Moses in Islam

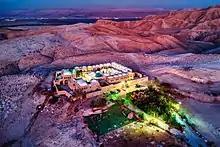
Nabi Musa Compound in twilight time

Aaron dies shortly before Moses. It is reported in a Sunni hadith that when Azrael, the Angel of Death, comes to Moses, Moses slaps him in the eye. The angel returns to God and tells Him that Moses does not want to die. God tells the angel to return and tell Moses to put his hand on the back of an ox, and for every hair that comes under his hand, he would be granted a year of life. When Moses asks God what would happen after the granted time, God informs him that he would die after the period. Moses, therefore, requests God for death at his current age near the Promised Land "at a distance of a stone's throw from it."